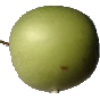
Label: Apple Granny Smith 1